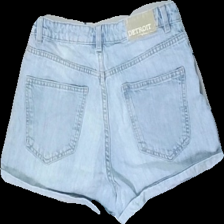
View: back
Type: Shorts
Category: Children
Brand: Lindex
Colors: Blue
Material: 70% cotton, 30% viscose
Cut: Regular
Size: 170
Price range: 50-100
Recommended usage: Reuse
Description: Jeans shorts for kids from Lindex, size 170. Good condition.